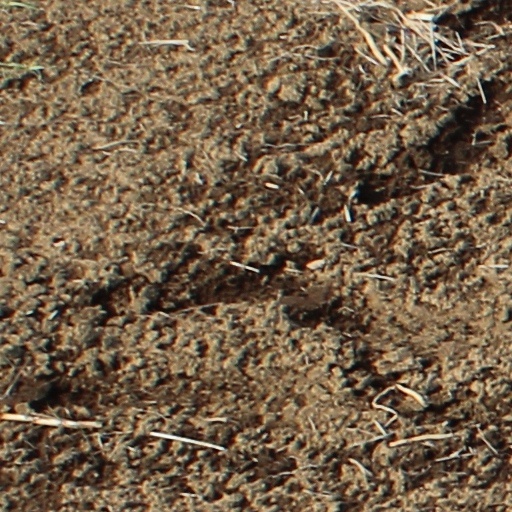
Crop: wheat